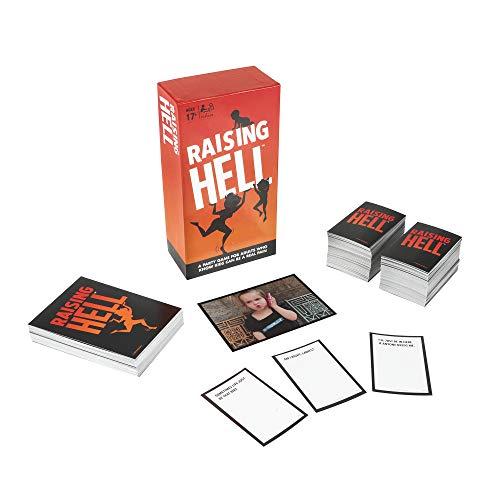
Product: Raising Hell Card Game Adult Party Game
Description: Includes 372 cards: The raising Hell party game includes 300 caption cards and 72 photo cards; The player with the best caption for each photo round wins.
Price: $14.82
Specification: ProductDimensions:2.5x4.5x8.5inches|ItemWeight:1.55pounds|ShippingWeight:1.55pounds(Viewshippingratesandpolicies)|ASIN:B07MV1VR3F|Itemmodelnumber:E8145000|Manufacturerrecommendedage:18yearsandup